Andrew Brier House

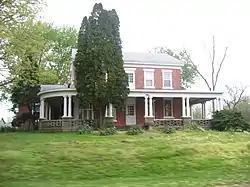
Andrew Brier House, April 2012

Andrew Brier House, also known as the Brier-Butler House, is a historic home located in Liberty Township, Warren County, Indiana. It was built in 1855, and is a -story, Greek Revival style brick dwelling with a rear wing. It has a gable roof and a large wraparound porch added at a later date. Also on the property are the contributing large gambrel roofed barn, ceramic silo, corn crib, garage, and pole barn.